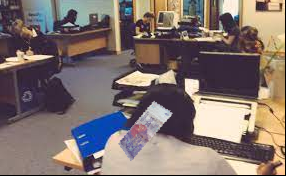
Denominación: 100